Park Avenue Bridge (Clifton, Arizona)

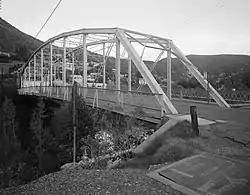

The Park Avenue Bridge in Clifton, Arizona brings Park Avenue over the San Francisco River and was long the one link between east and west sides of the town. It is a historic through truss bridge, built during 1917–18, and is listed on the U.S. National Register of Historic Places. It has also been known as Clifton Bridge and as Riley Bridge.